Chalermchai Sri-on

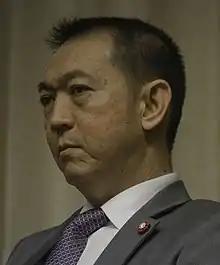

Chalermchai Sri-on is a Thai politician who is the current leader of the Democrat Party. He previously served as Minister of Agriculture and Cooperatives in the second cabinet of Prime Minister Prayut Chan-o-cha.